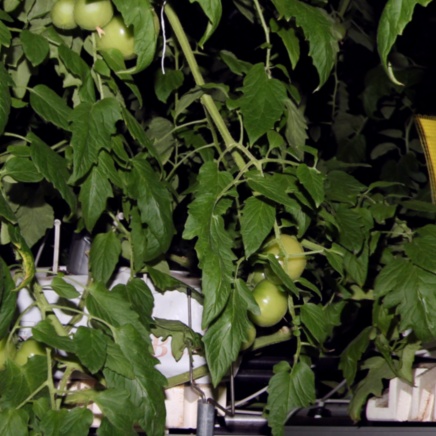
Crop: tomato